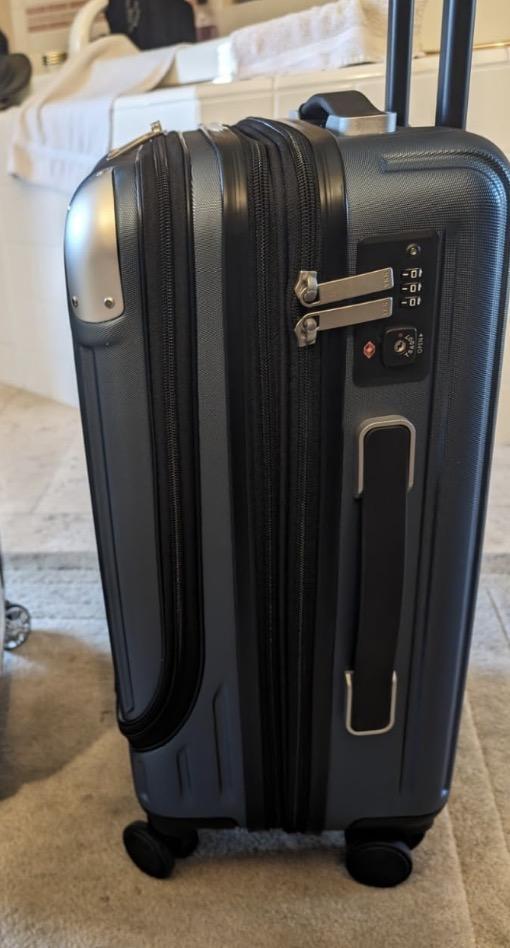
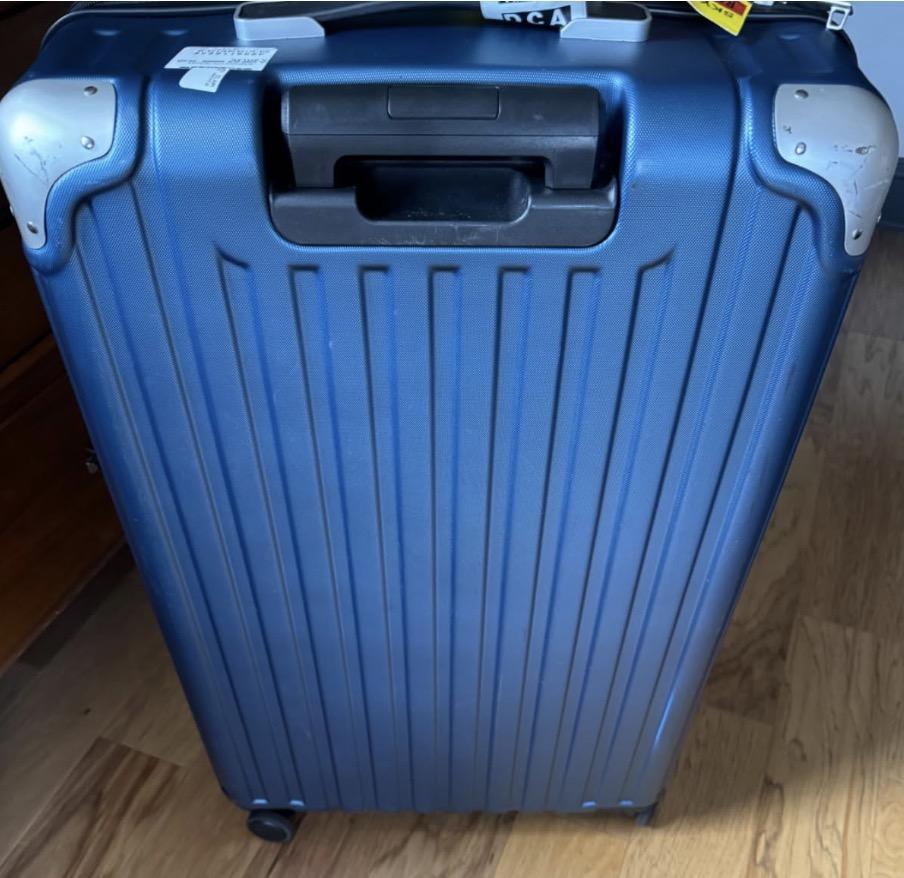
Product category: items_tea
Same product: yes